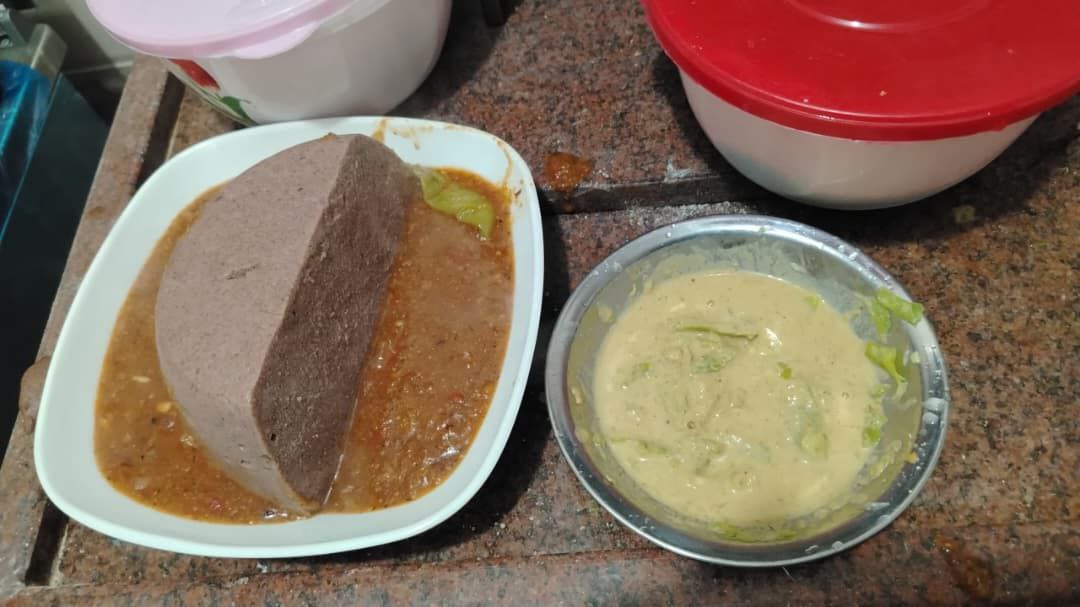
الوصف بالفصحى: صحن يحوي نصف قالب من عجينة دقيق الذرة المطبوخ مع المرق المخلوط بمكونات أخرى وصوص حار
الوصف بالعامية السودانية: صحن فيهو نص عصيدة بي ملاح و صحن فيهو شطة
التصنيف: Food & Drinks